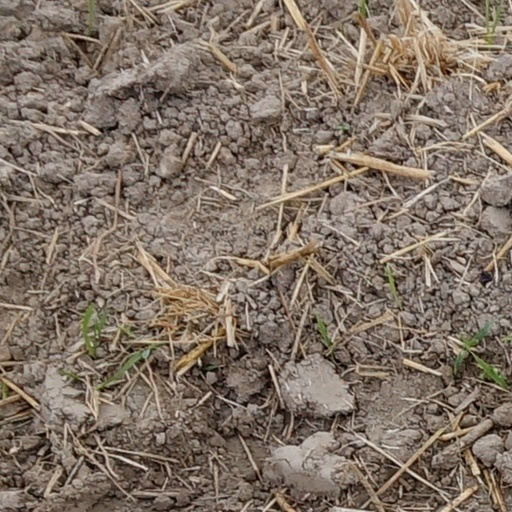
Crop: wheat